Rahmatullah Tuhin

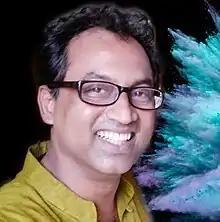

Rahmatullah Tuhin is a Bangladeshi producer, screenwriter, and director. He gets best Director of TV drama award from RTV Star award 2011 & Peace Film Festival Award 2019 for "The Brand New Friendship" & 4th Sylhet Film Festival Award for the film "Light Years Away".